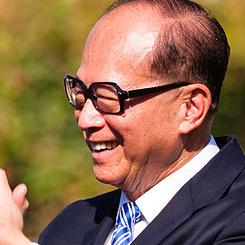
Age: 81